Homi J. Bhabha

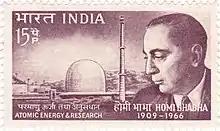

On 24 January 1966, Bhabha was on board Air India Flight 101, a Boeing 707-420, when it crashed near Mont Blanc in a controlled flight terrain while trying to land at Geneva Airport. All 106 passengers, including Bhabha, and 11 crew members died in the crash. A misunderstanding between Geneva Airport ATC and the pilots about the aircraft position near the mountain was noted to be the official reason of the crash.